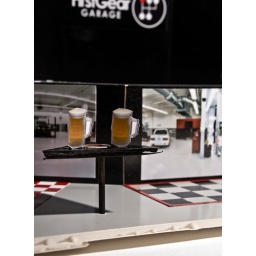
Table with mugs of beer, in front of counter w/ photos on it, in front of rear wall with logo